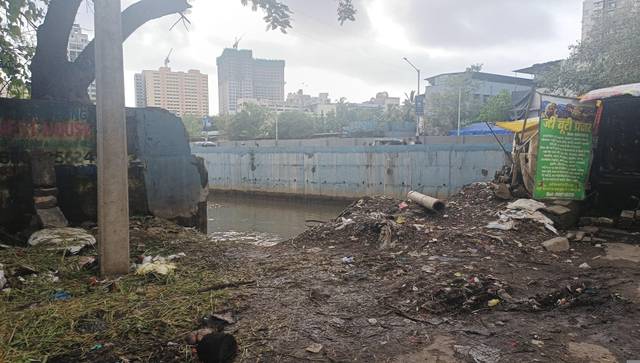
Region: India
Coordinates: 19.187, 72.838